2009 G20 London summit protests

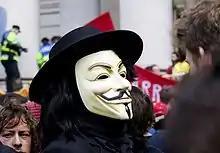
A protester dressed as V from "V for Vendetta"

Without alternative facilities, people used the entrances to Bank Underground station as a urinal, although the police said that temporary toilets and water were made available to protesters. As people were eventually allowed to leave at about 20:00, they were asked for their names and addresses, and required to have a photograph taken. They are, under the law, obliged to provide their name and address, however they did not need to provide the photograph, but those who refused were put back in the pen.